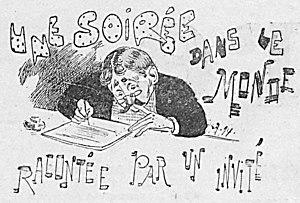
Page 2 &amp
Le Rire est un hebdomadaire humoristique illustré français publié entre octobre 1894 et 1971.